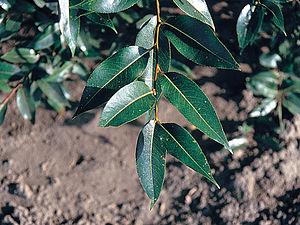
Salix pentandra, le saule à cinq étamines, le saule odorant ou le saule-laurier est une espèce de saule native du nord de l'Europe et du nord de l'Asie.